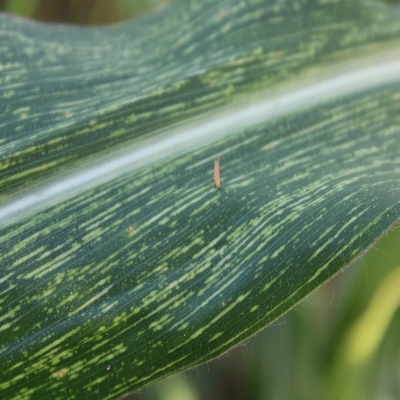
Crop: Maize
Condition: streak virus